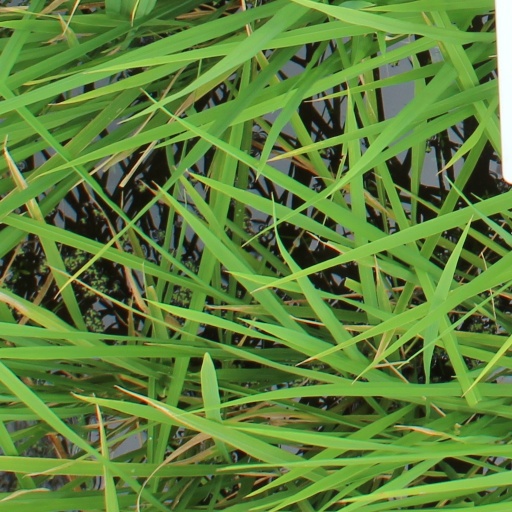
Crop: rice